Sonny Boy (2011 film)

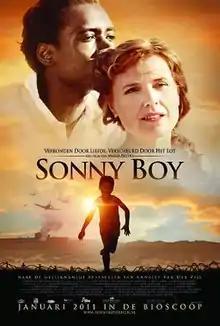
Theatrical release poster

Sonny Boy is a 2011 Dutch film directed by Maria Peters, after the book by Annejet van der Zijl, based on a true story of Waldy Nods (1929-2015) and his parents' interracial love during the 1920s-40s through World War II.